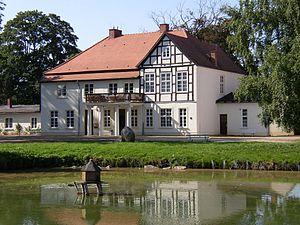
Warnkenhagen est une municipalité allemande du land de Mecklembourg-Poméranie-Occidentale et l'arrondissement de Rostock.